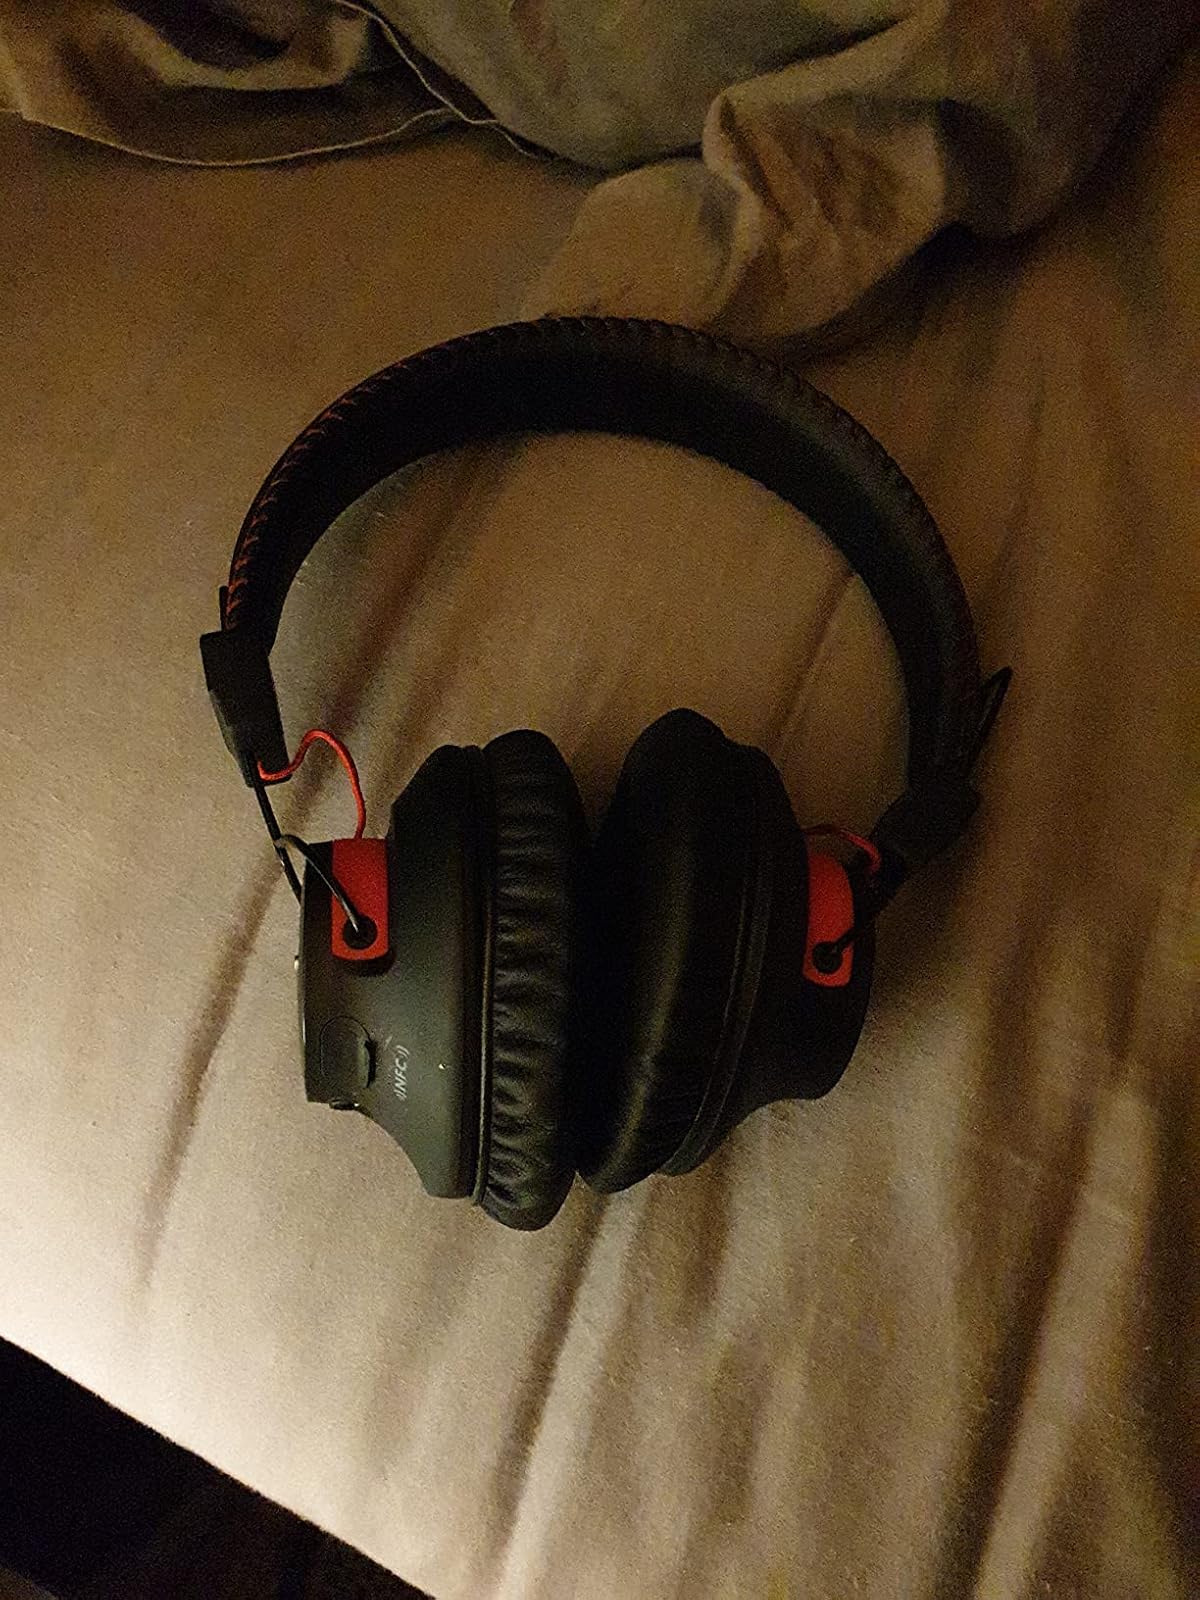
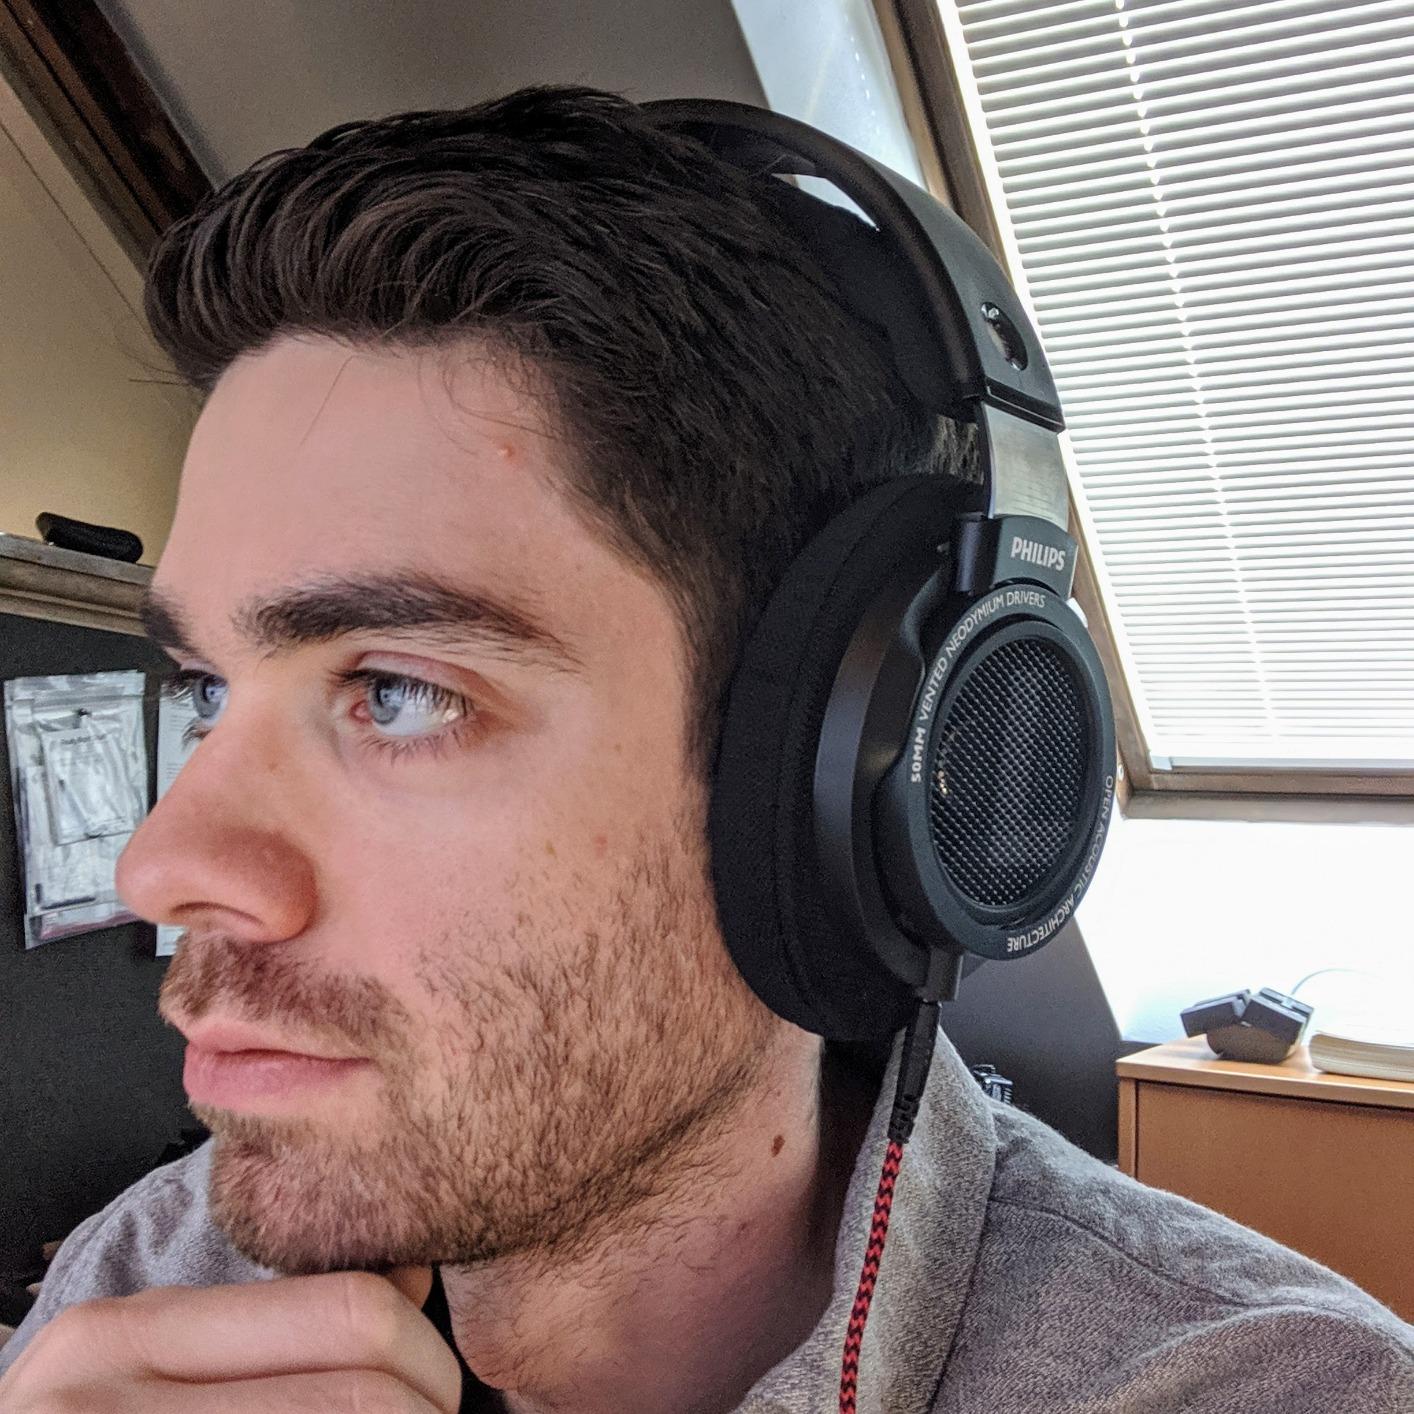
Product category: headphones
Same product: no